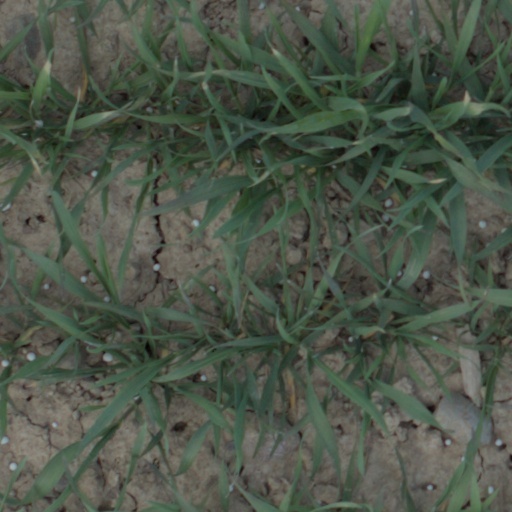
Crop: wheat